Gilles Hocquart Building

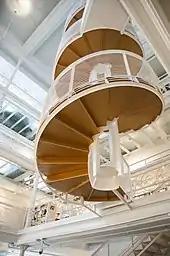
Interior

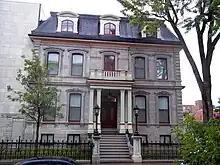
Marie-Hélène-Jodoin House

The Gilles Hocquart building is at 535 Viger Avenue East in the Quartier Latin of Montreal, Quebec, Canada.